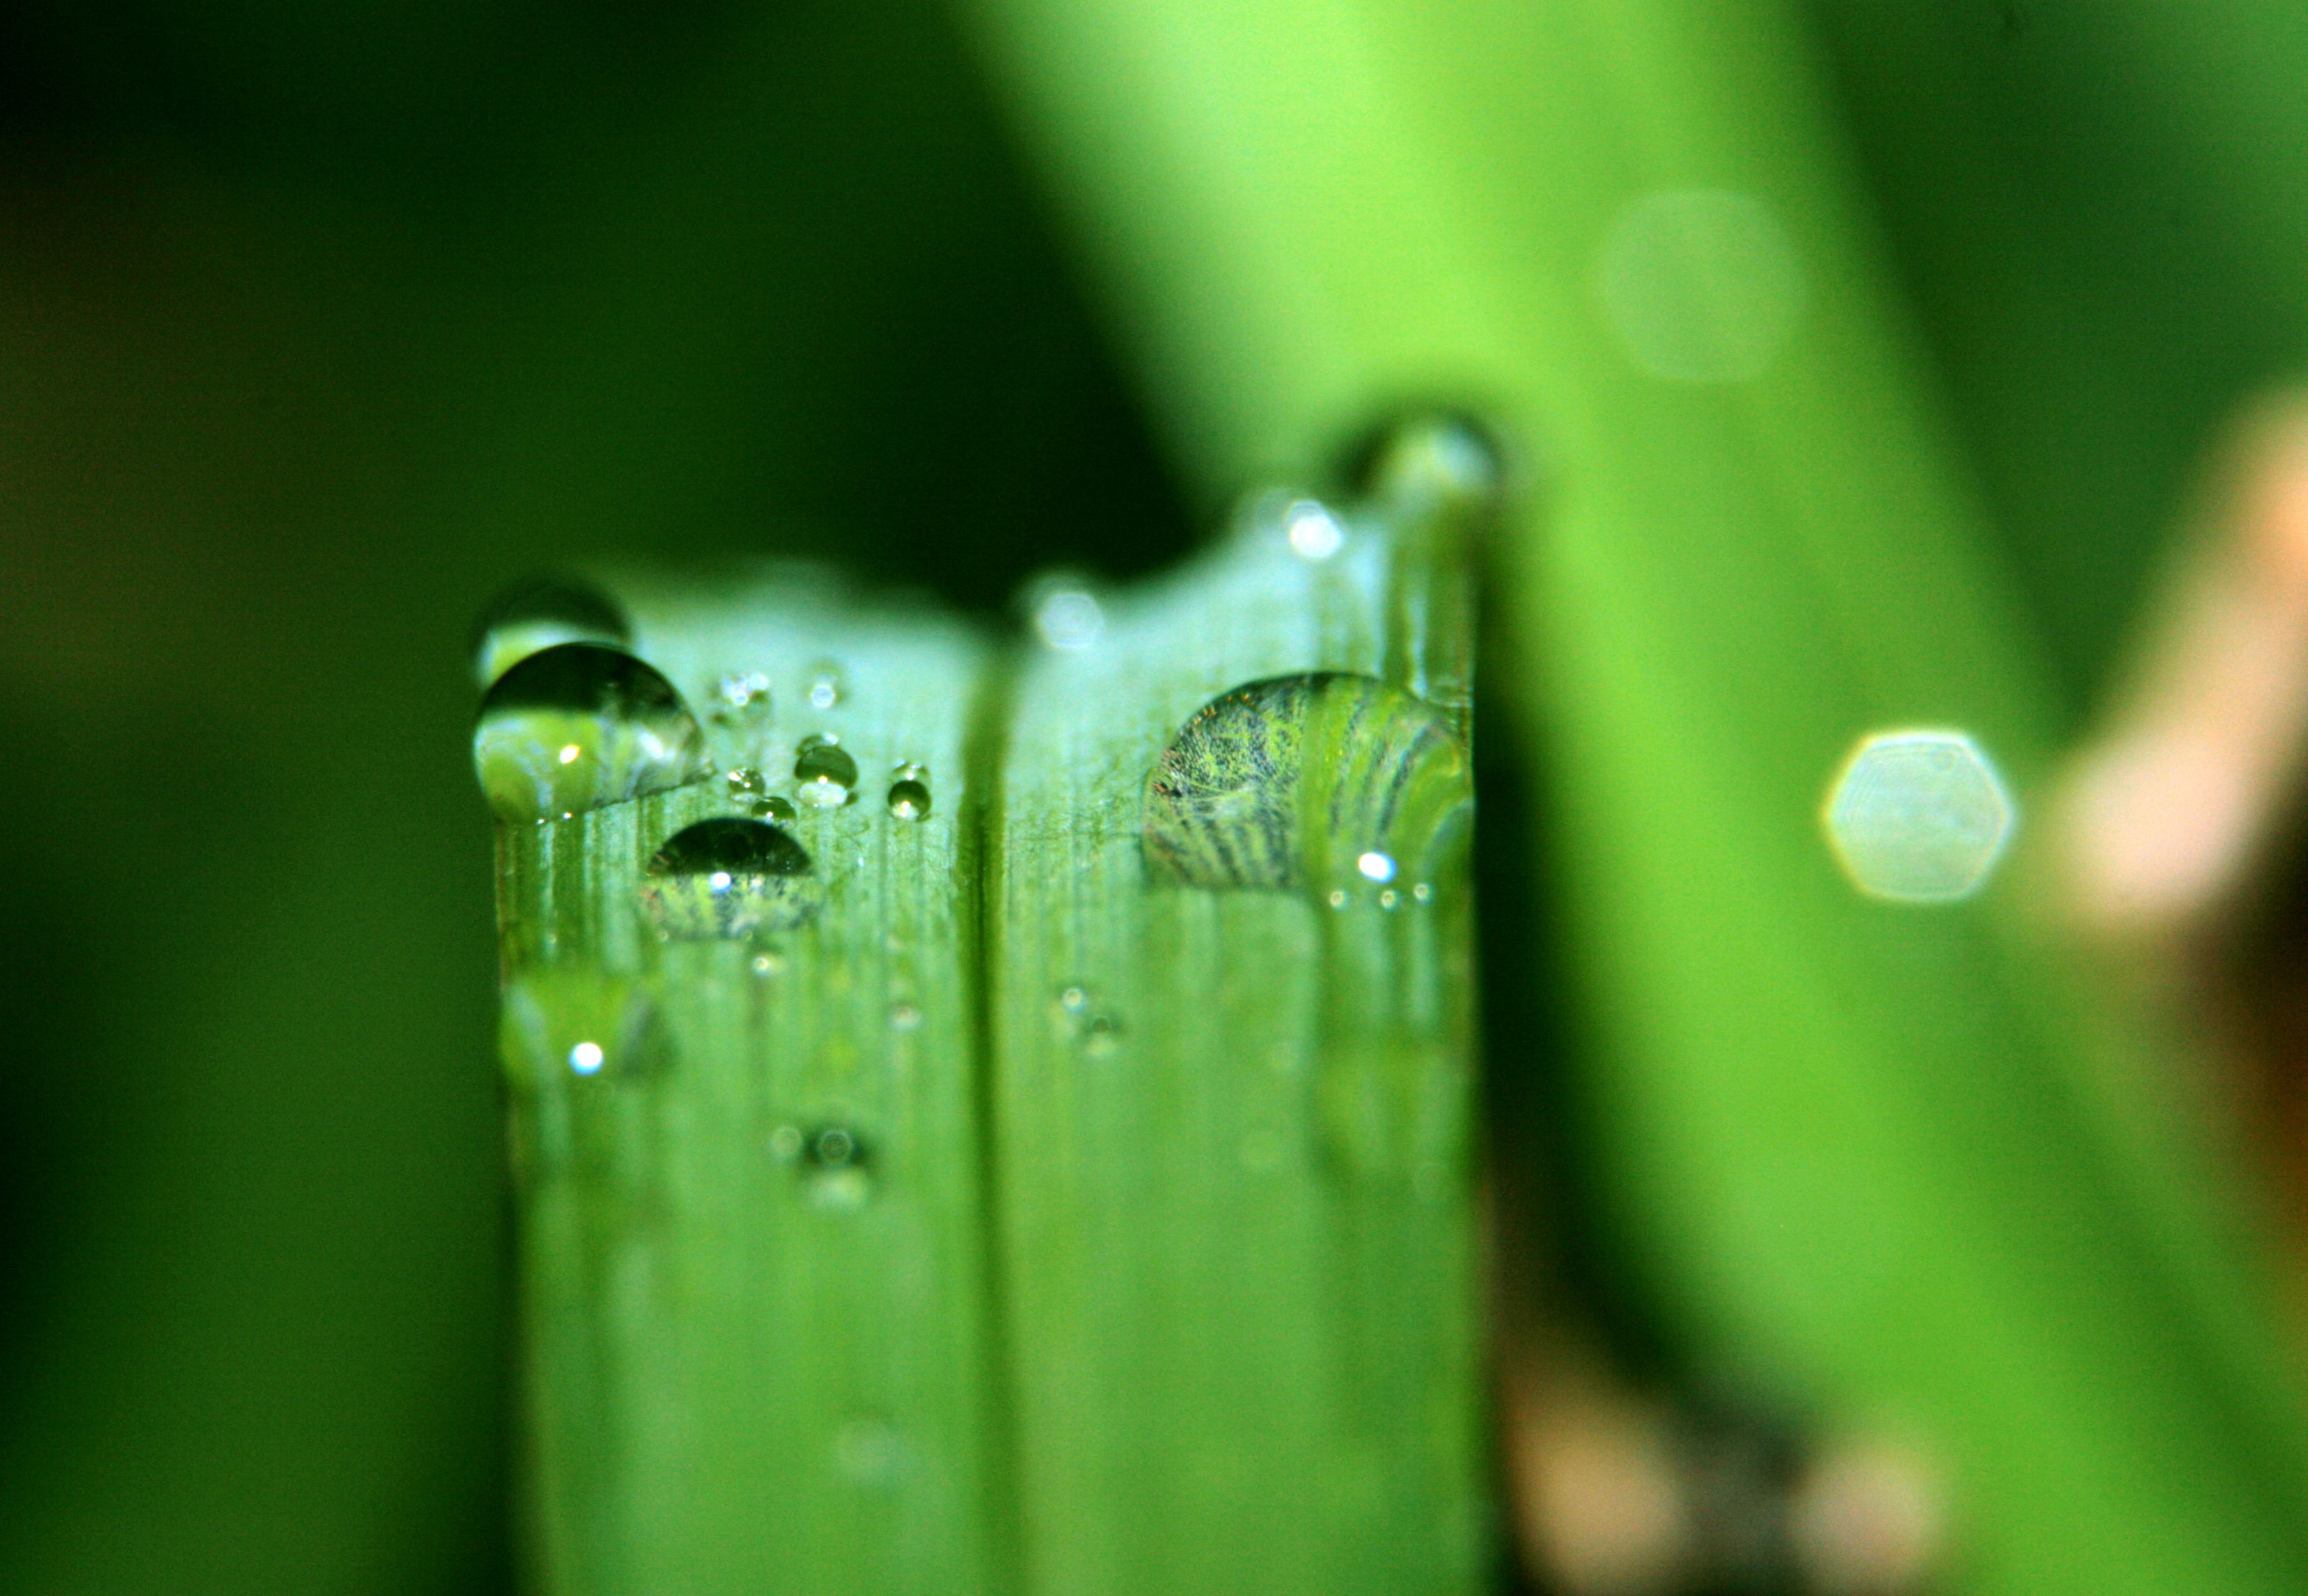
water, nature, grass, drop, dew, plant, photography, leaf, green, macro, close up, leaves, moisture, macro photography, plant stem